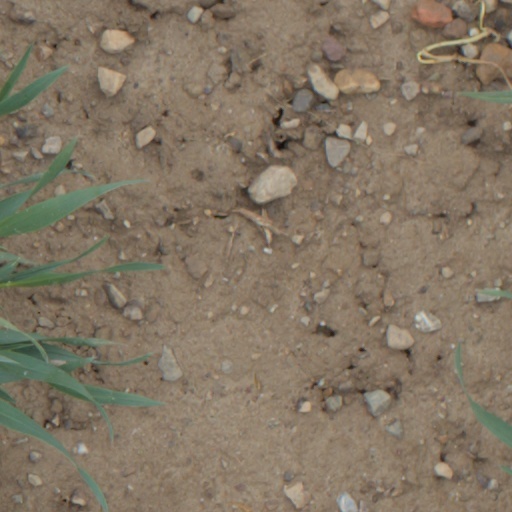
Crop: wheat